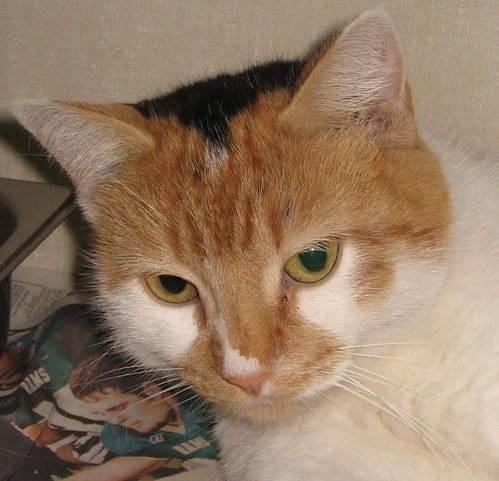
cat